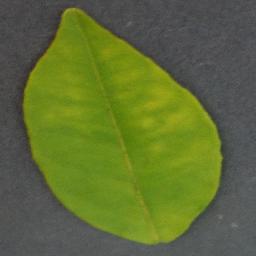
Label: Orange___Haunglongbing_(Citrus_greening)